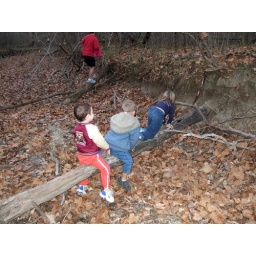
Kylee, Lane and Jude cross a tree over the canyon (Babler State Park)